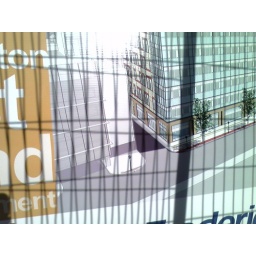
Detail of new office building going up in Fredericton